Irnerius

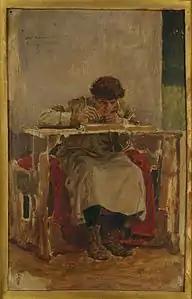

Irnerius ( – after 1125), sometimes referred to as "lucerna juris" ("lantern of the law"), was an Italian jurist, and founder of the School of Glossators and thus of the tradition of medieval Roman Law.